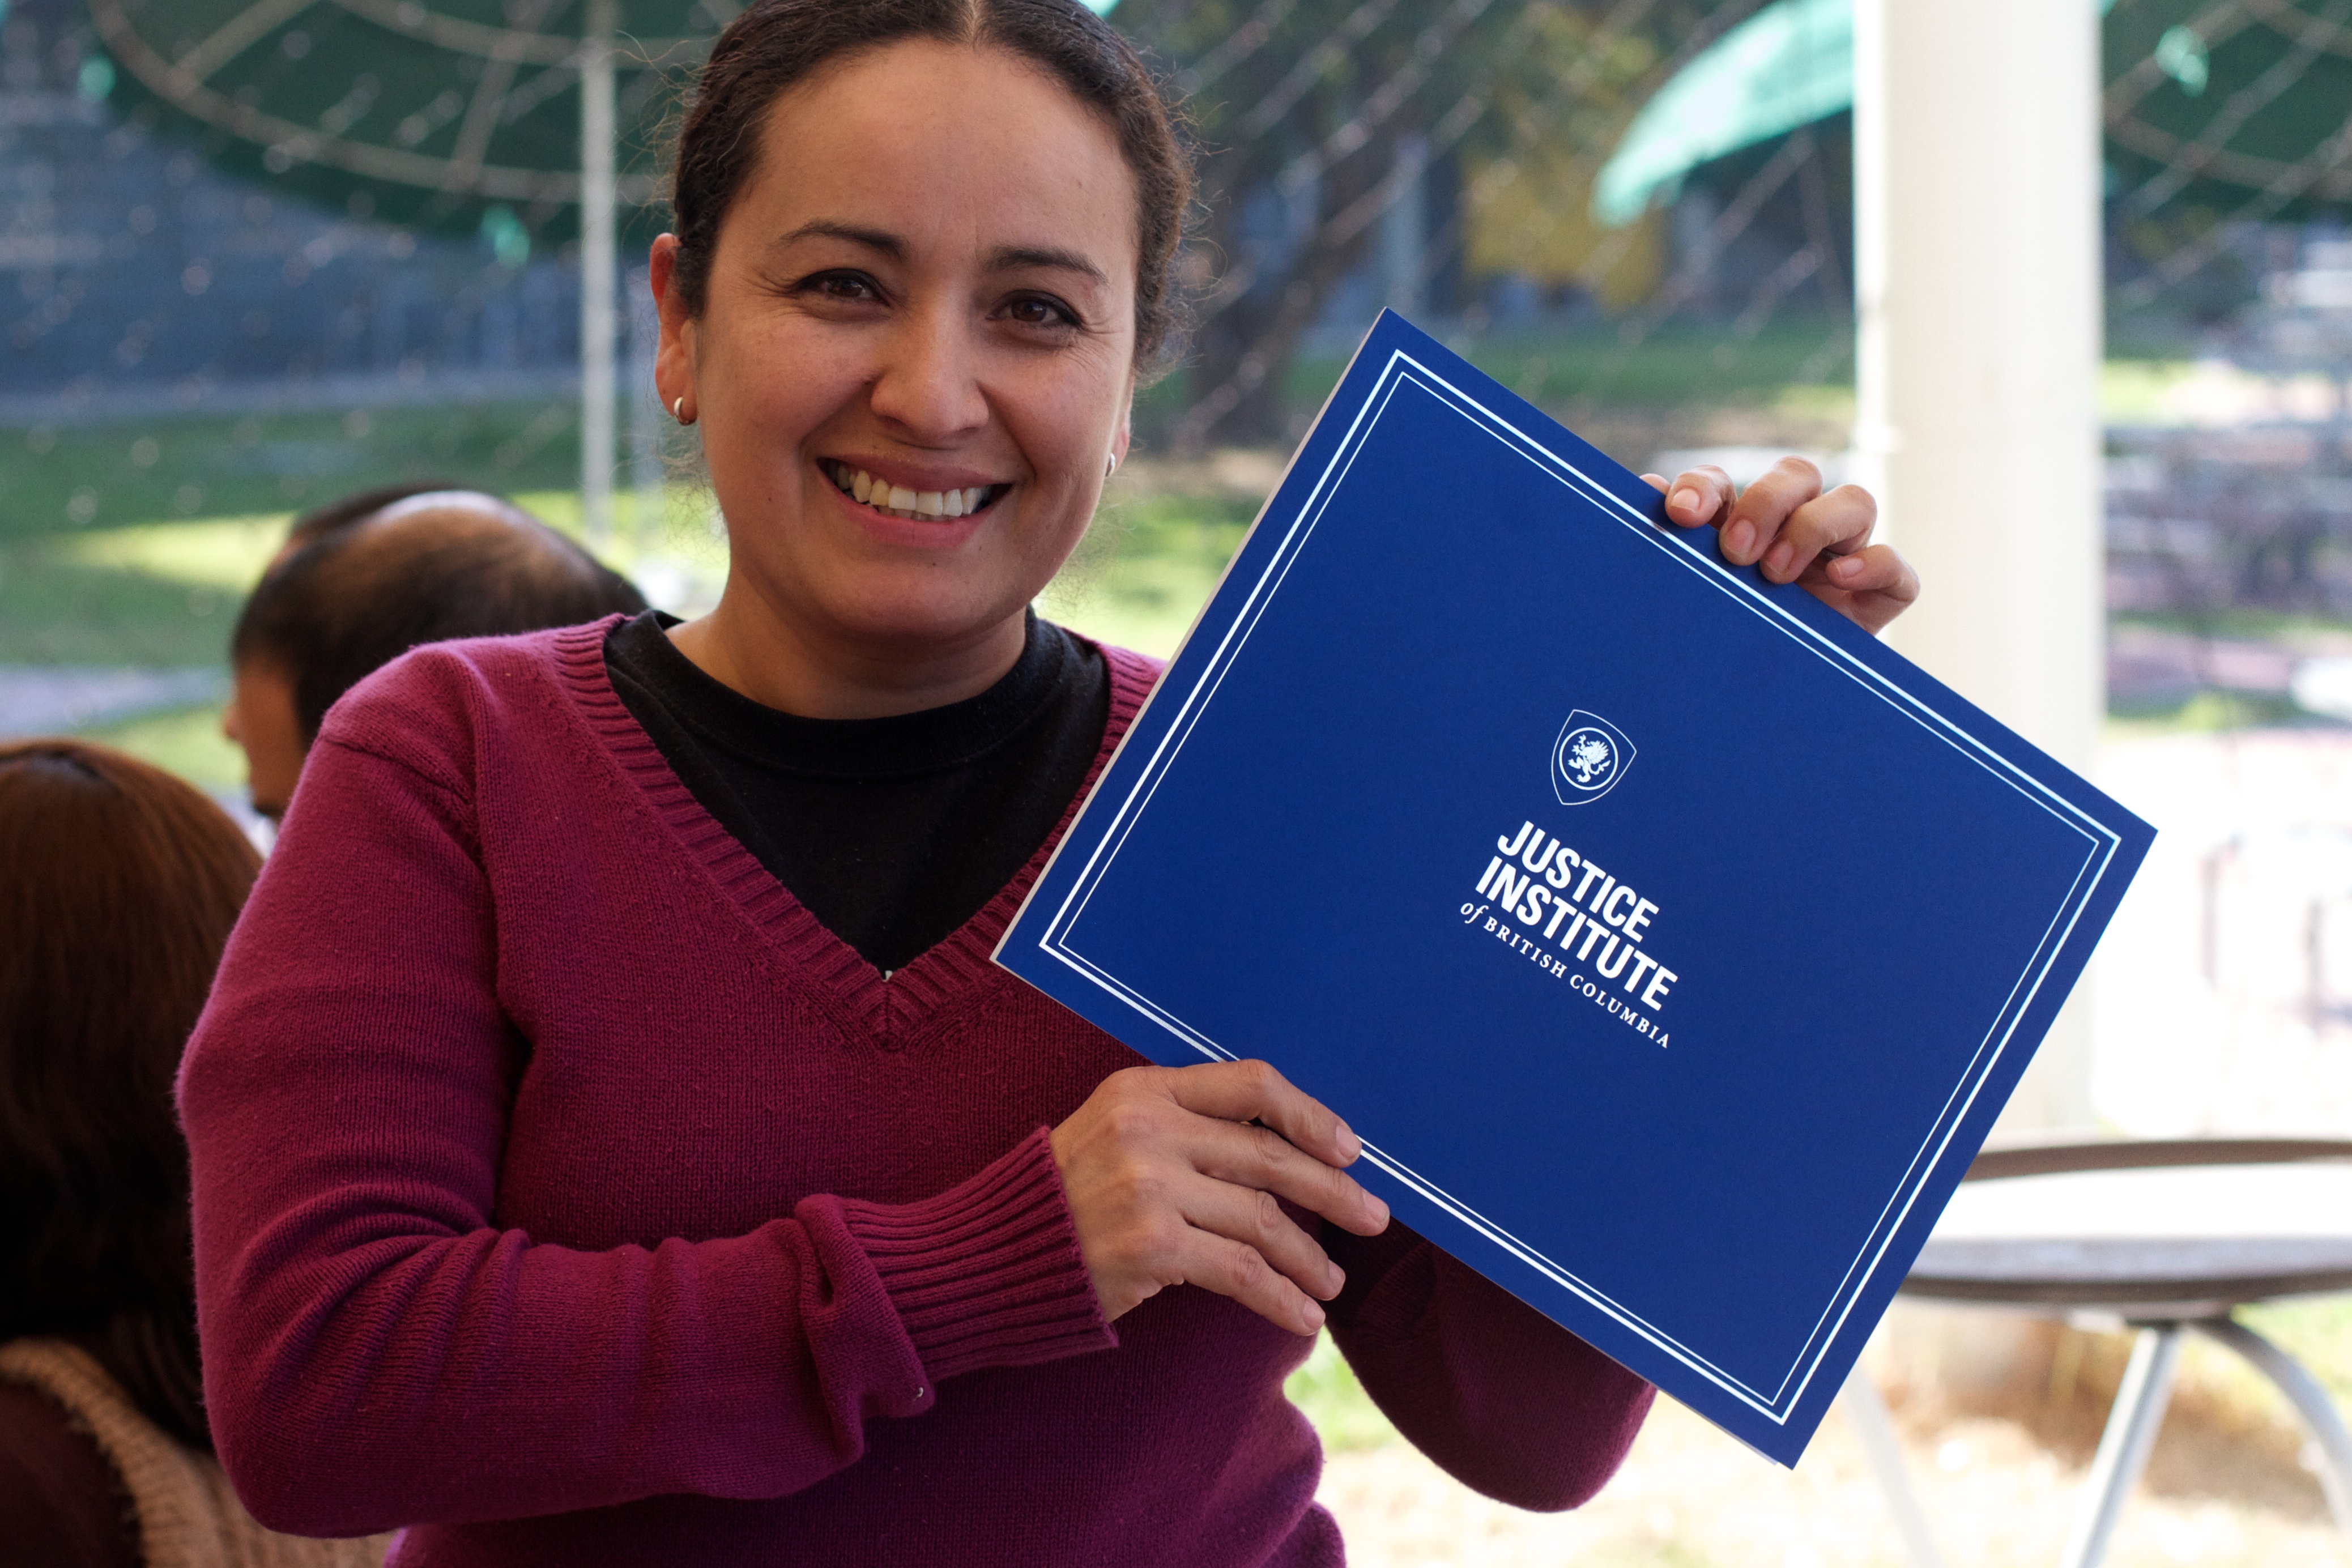
person, student, learning, udgagora